Ten-Day War

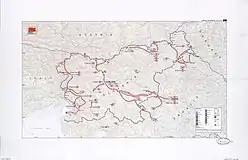
Yugoslav movements in Slovenia during the Ten-Day War

During the night of 27–28 June, Slovenian TO units were ordered to undertake a general offensive against the JNA. The Slovenian defence ministry ordered: